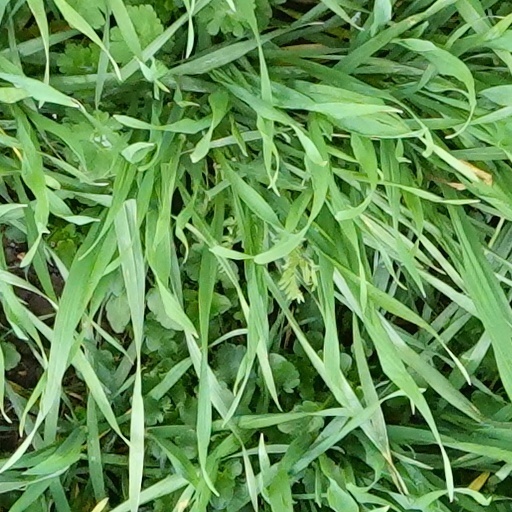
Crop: wheat